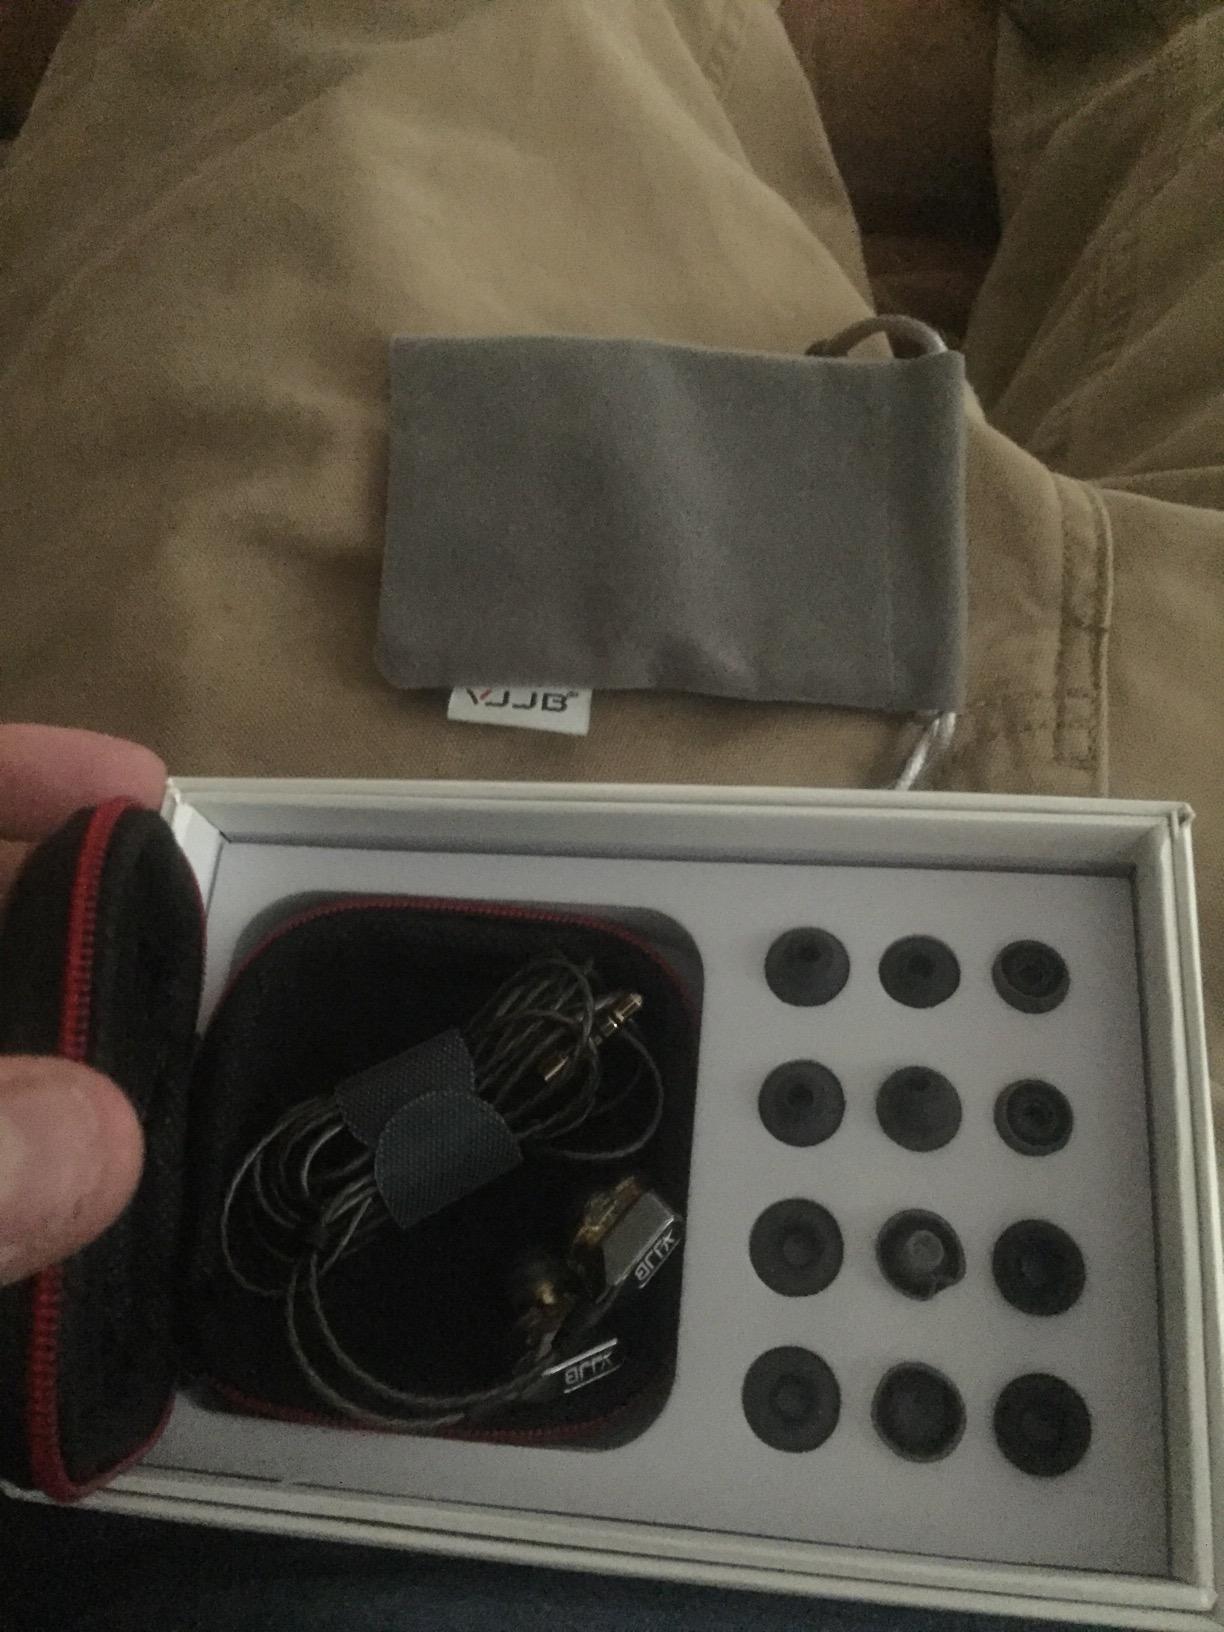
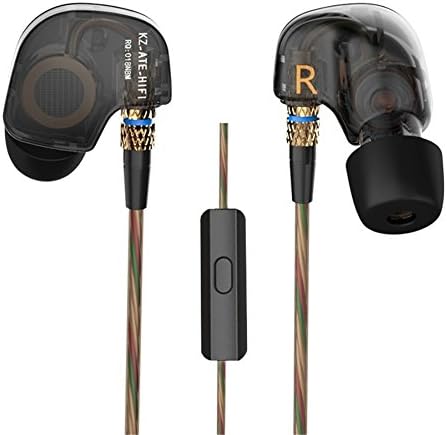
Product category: headphones
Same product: no